Aleksandar Stamboliyski

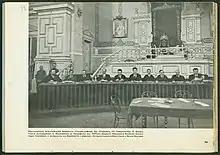
The last BANU government, 1923. 5th from the left at the front row is Stamboliyski's nephew and future prime minister Konstantin Muraviev

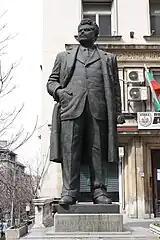
Statue of Stamboliyski in front of the National Opera and Ballet House in Sofia

On March 23, 1923, he signed the Treaty of Niš with the Kingdom of Serbs, Croats and Slovenes and undertook the obligation to suppress the operations of the IMRO carried out from Bulgarian territory. On 9 June 1923, Stamboliyski's government was overthrown by a coup composed of the right-wing factions of the Military League, IMRO, the National Alliance, and the army led by Aleksandar Tsankov. Italian agents sent by Mussolini in retaliation against Stamboliyski's refusal to ally with him against Yugoslavia also aided in the coup. With the Communist faction refusing to intervene and the international community uninterested, Stamboliyski was isolated.